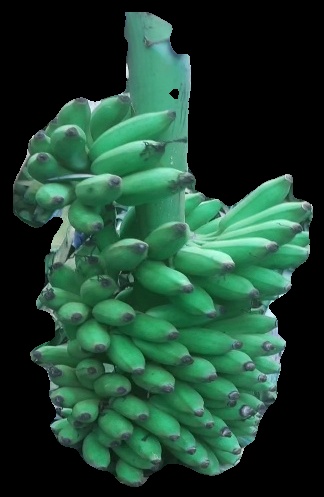
Variety: elakki-bale
Grade: grade1